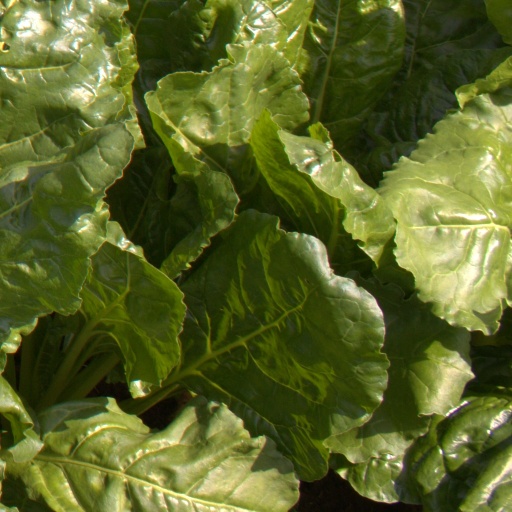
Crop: sugar beet